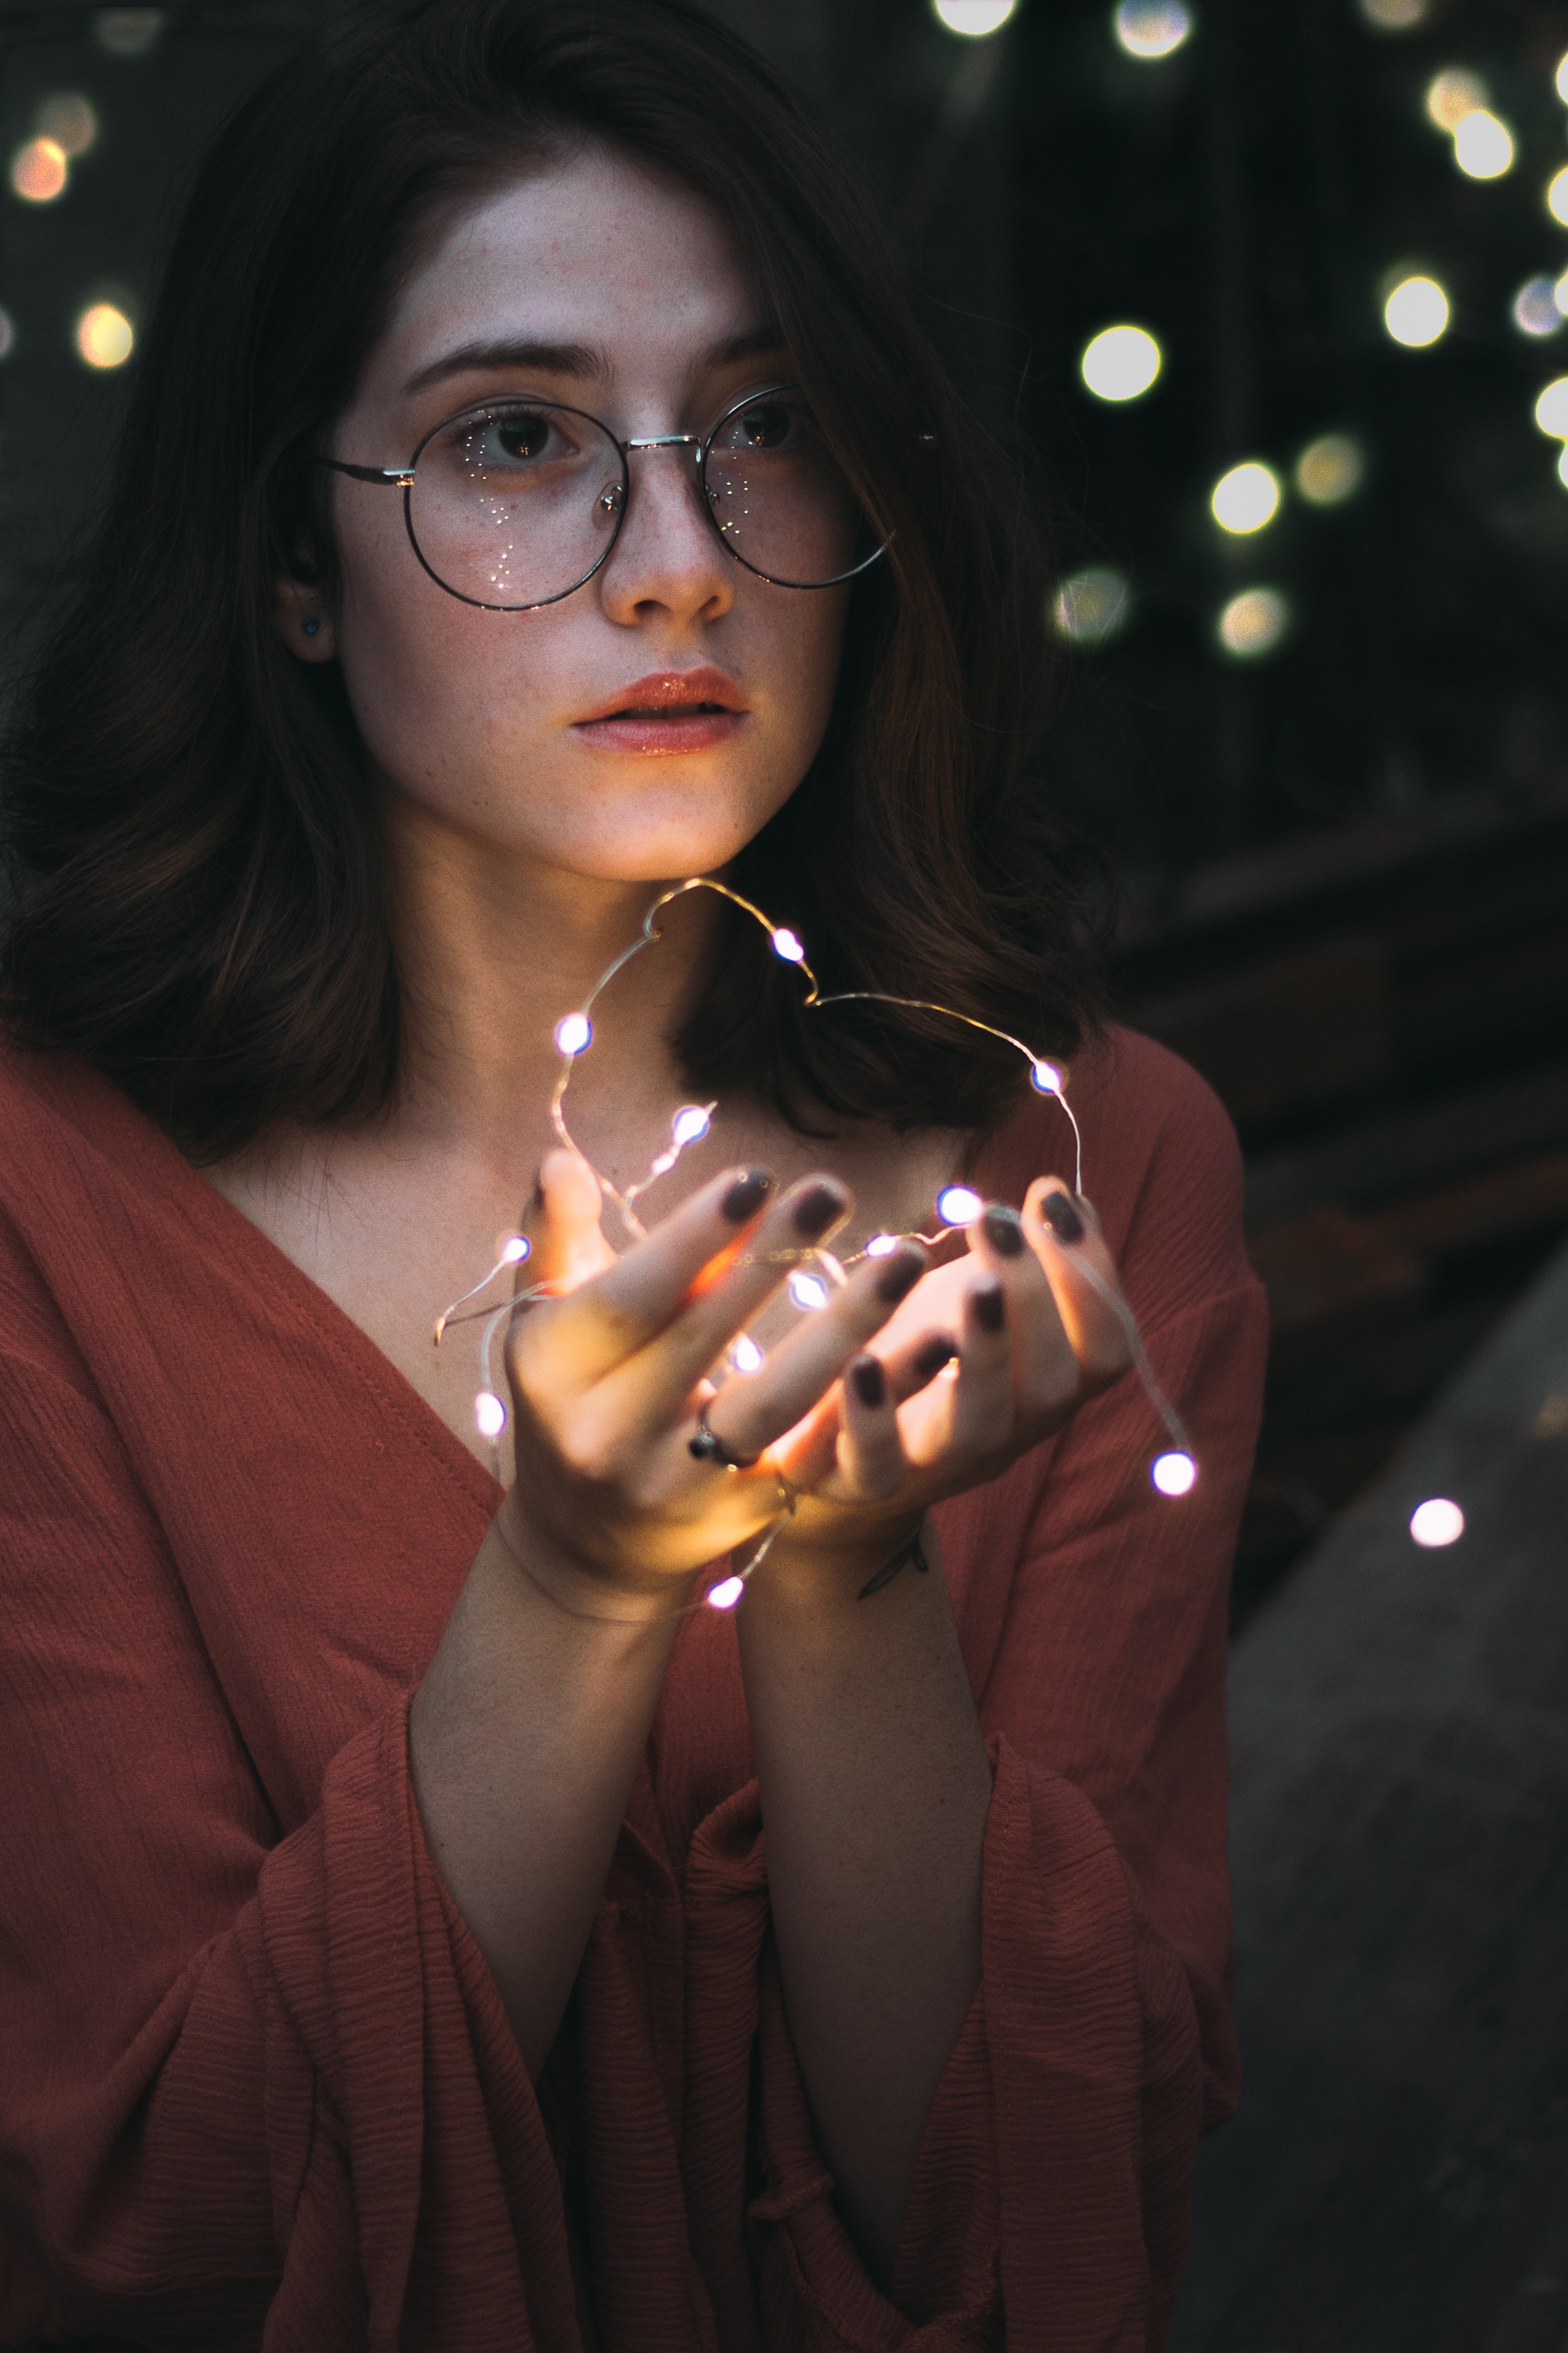
glasses, lady, eyewear, beauty, lip, hand, cool, long hair, finger, photography, vision care, brown hair, fashion accessory, smile, formal wear, black hair